Honda XR series

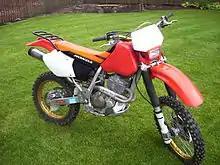
2000 XR400R with custom rack and aftermarket seat.

The XR250R was introduced pre 1981 and was originally equipped with a variation of the engine that had powered the XL250S since 1978. For 1983 the model was dropped from Honda's line-up, but came back in 1984 with a completely new engine dubbed the "Radial Four Valve Chamber" (RFVC) engine. The original RFVC engine had a bore and stroke of , but in 1986 this was changed to . 1986 also saw the adoption of a large, single carburetor rather than the dual progressively opening carburetors of the 84-85 models. In 1996 the engine of the XR 250R, the mainstay of the XR range, was updated and now produced at 8100 rpm. Changes included a new crankcase with better engine mounts (which incorporated the swingarm pivot) for a stiffer chassis, smaller exhaust valves to address a problem with cracking cylinder heads, and an improved automatic decompressor for easier starting. Although the XR250R was always quite heavy compared to its 2 stroke competition and both front and rear suspension were rather basic, it proved reliable and likable and was successful as an entry-level off-road machine. The XR250R was discontinued after 2004.